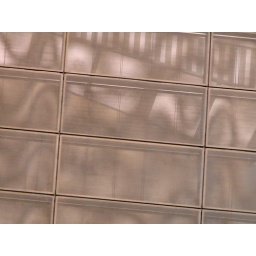
translucent glass on the First Hawaiian Bank building in Honolulu by KPF